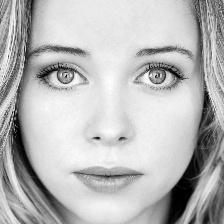
Label: faces